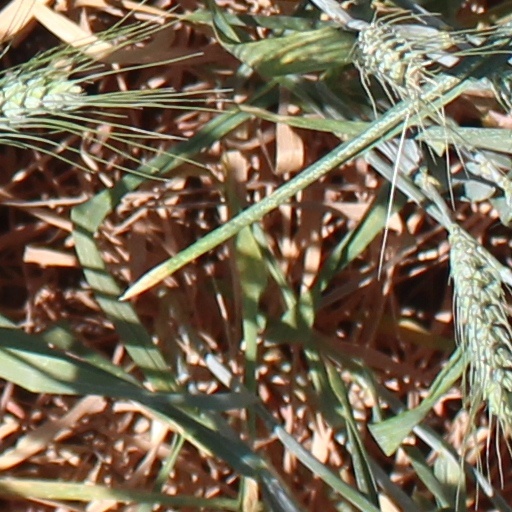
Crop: wheat